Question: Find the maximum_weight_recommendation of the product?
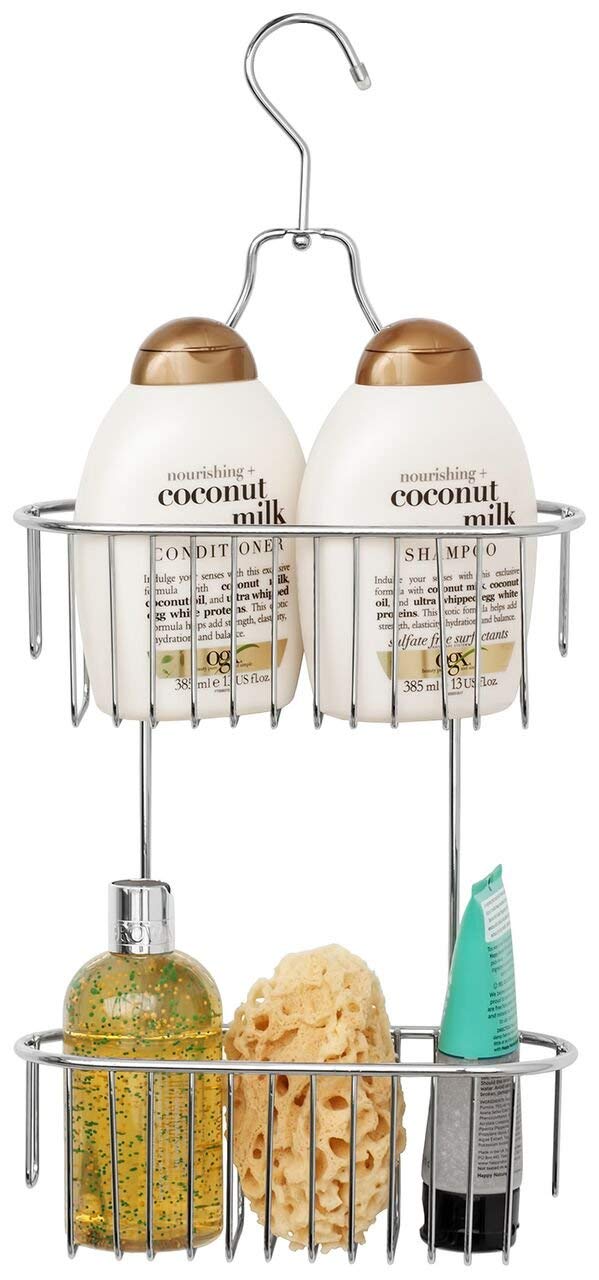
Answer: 15.0 gram